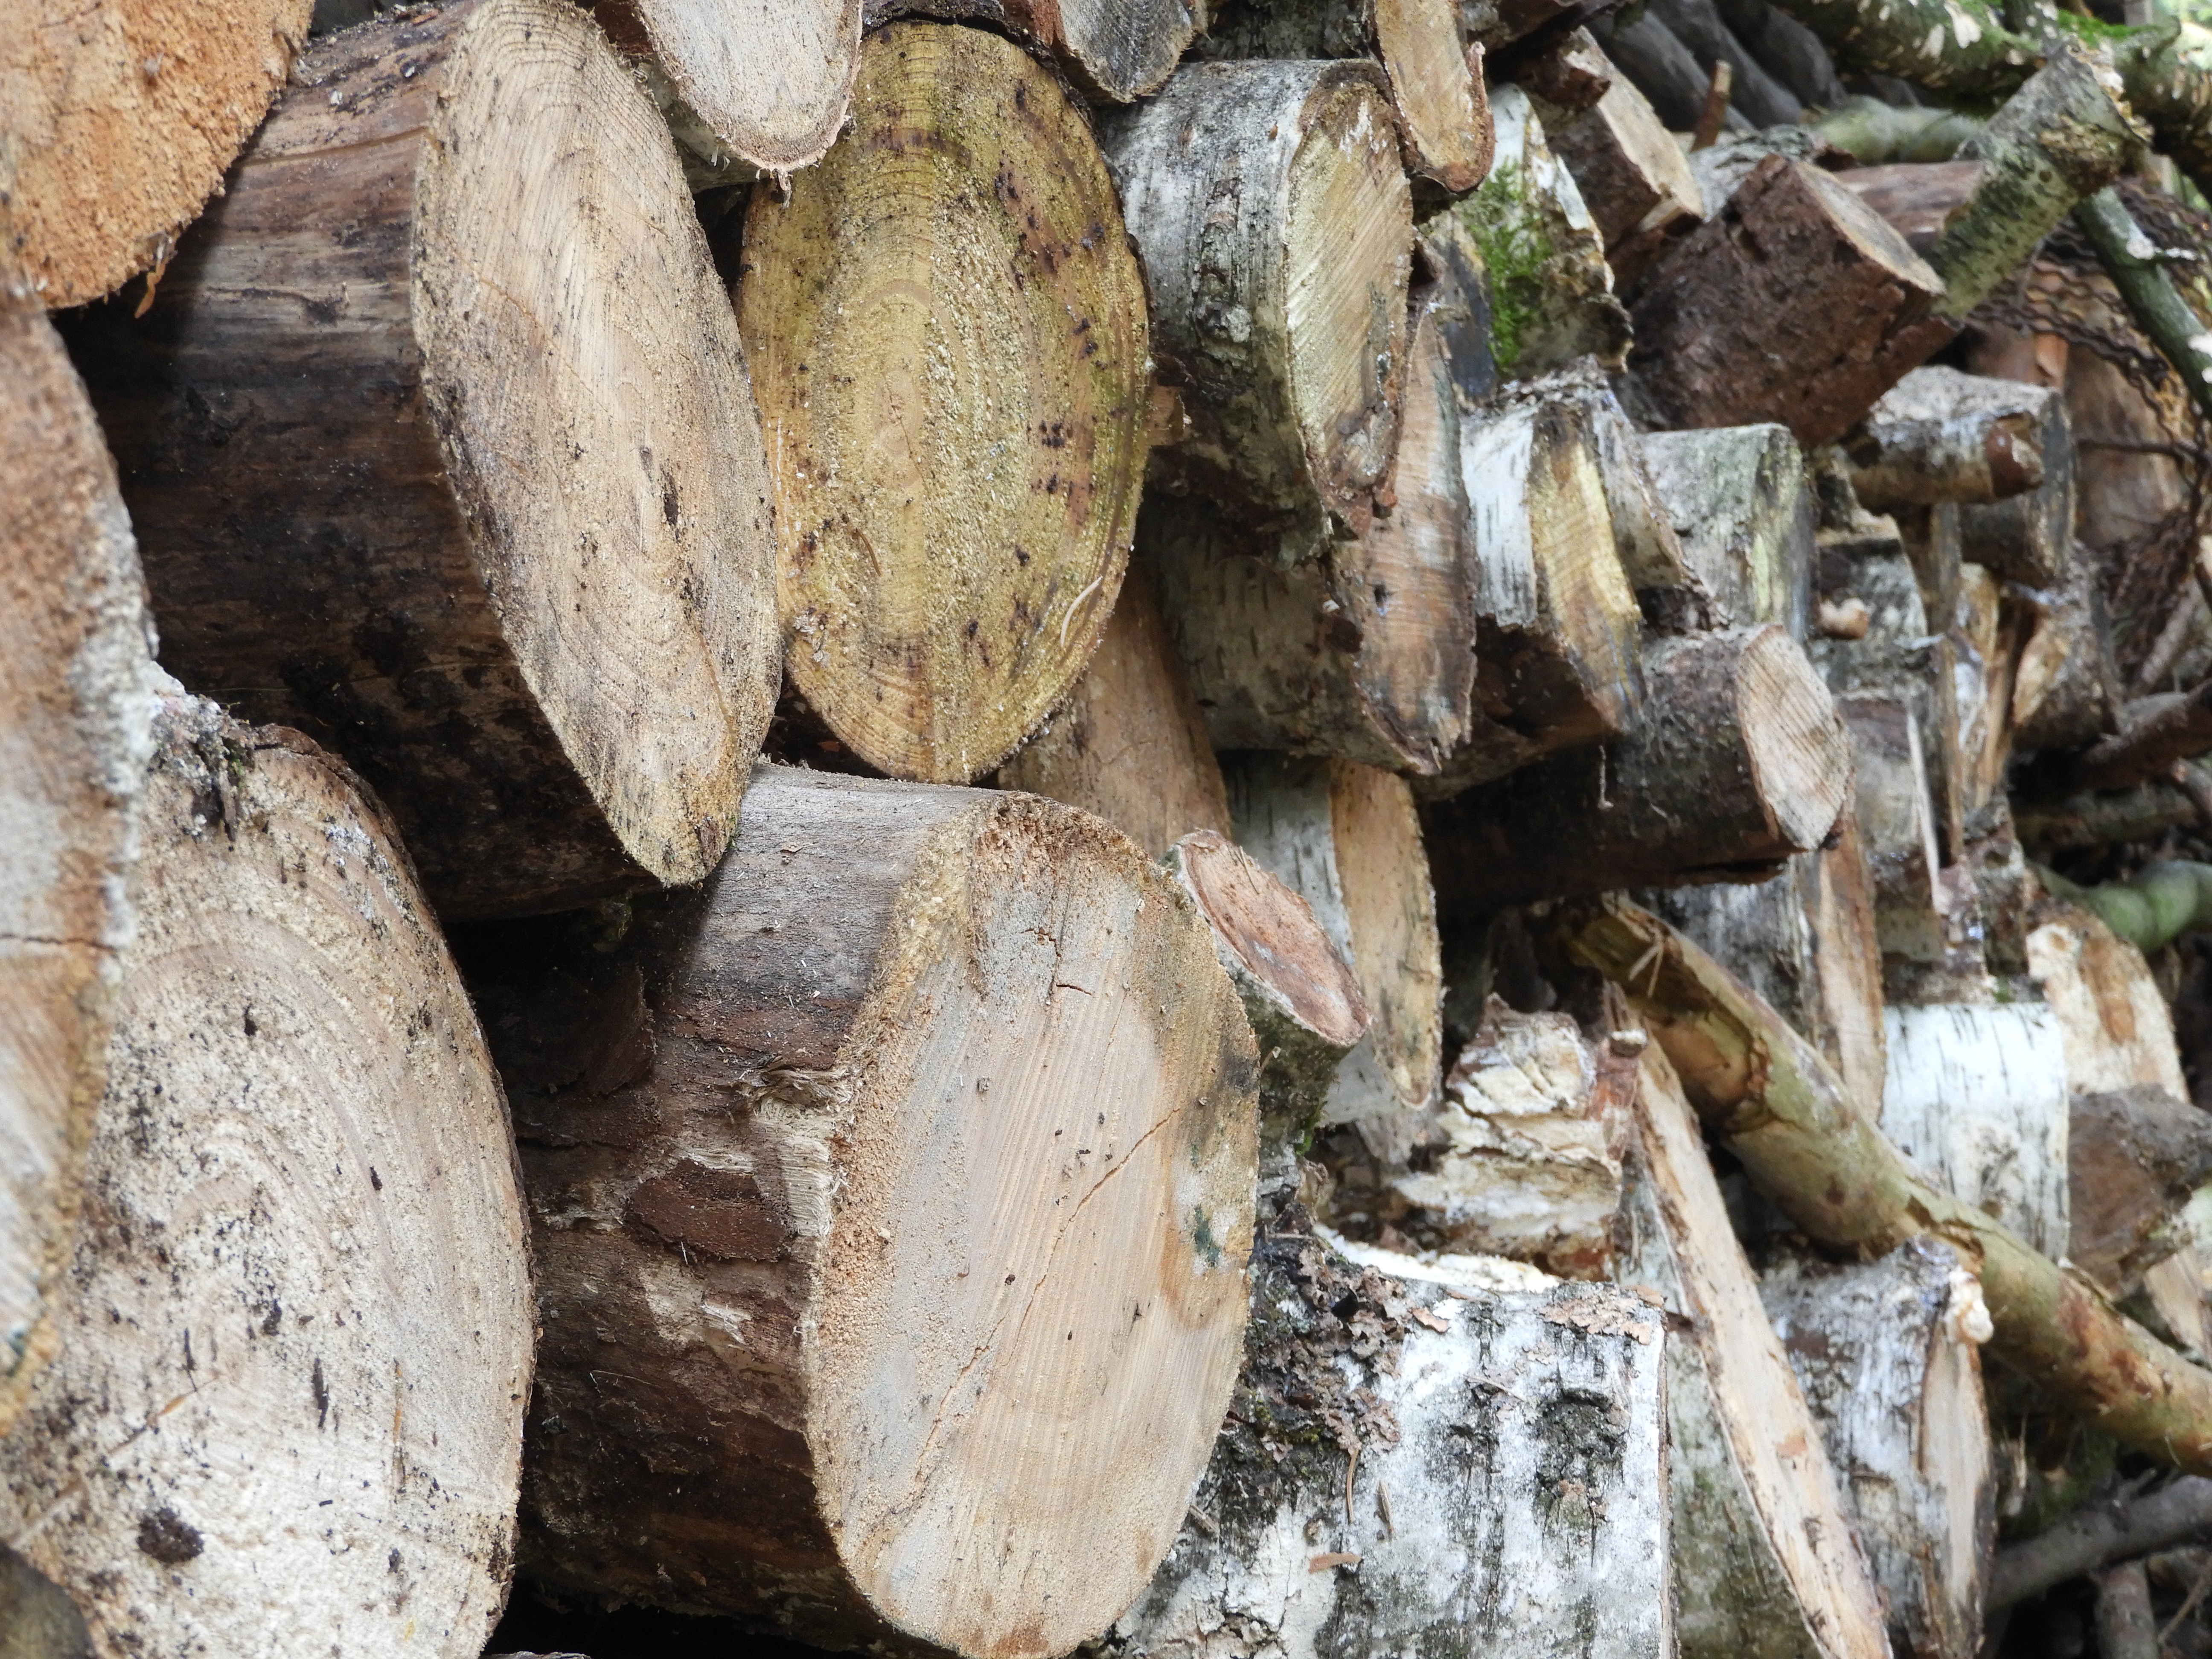
tree, nature, rock, wood, trunk, hut, soil, firewood, material, geology, boulder, ancient history, woody plant